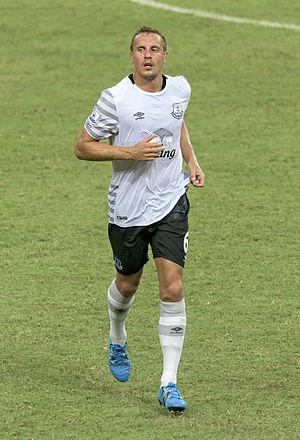
Philip Nikodem Jagielka, né le 17 août 1982 à Manchester, est un footballeur international anglais qui évolue au poste de défenseur à Sheffield United.